Ciarán Martyn

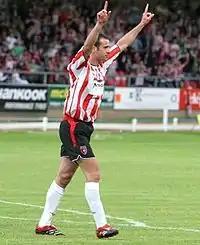

Ciarán Martyn (born 25 March 1980) is an Irish retired footballer who last played as a midfielder for Ballinamallard United of the NIFL Premiership.